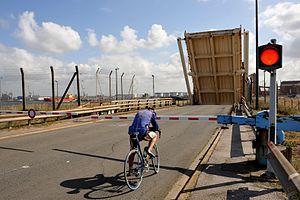
Dans le domaine routier, un feu ou signal lumineux est un dispositif lumineux destiné à régler la circulation.